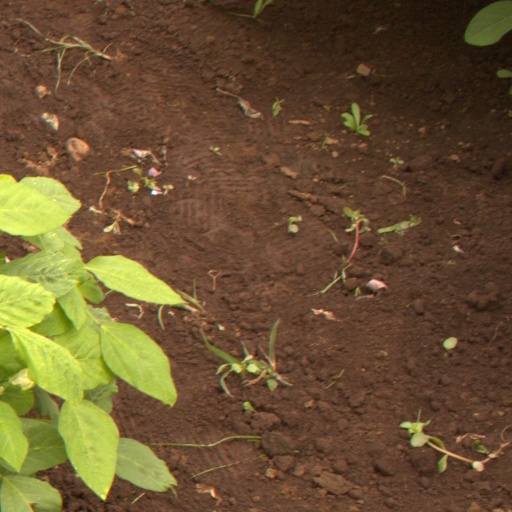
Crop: soybean